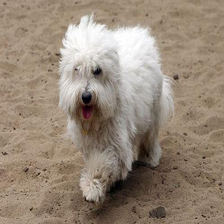
Species: dog
Breed: havanese